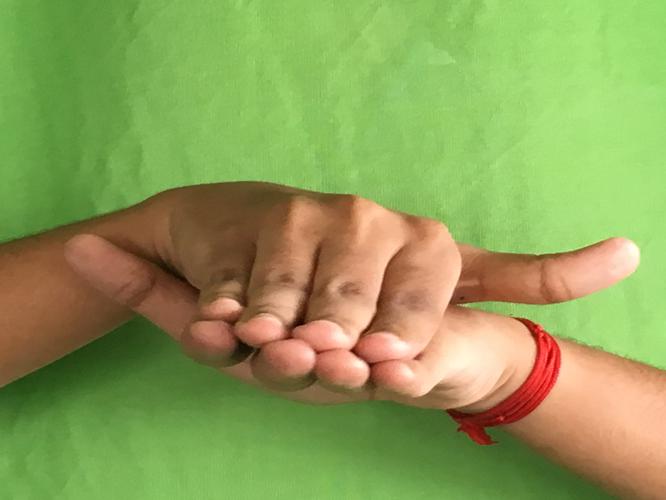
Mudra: Matsya
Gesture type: double_hand